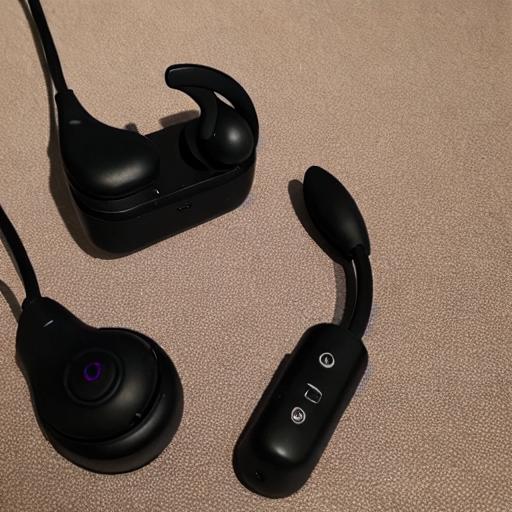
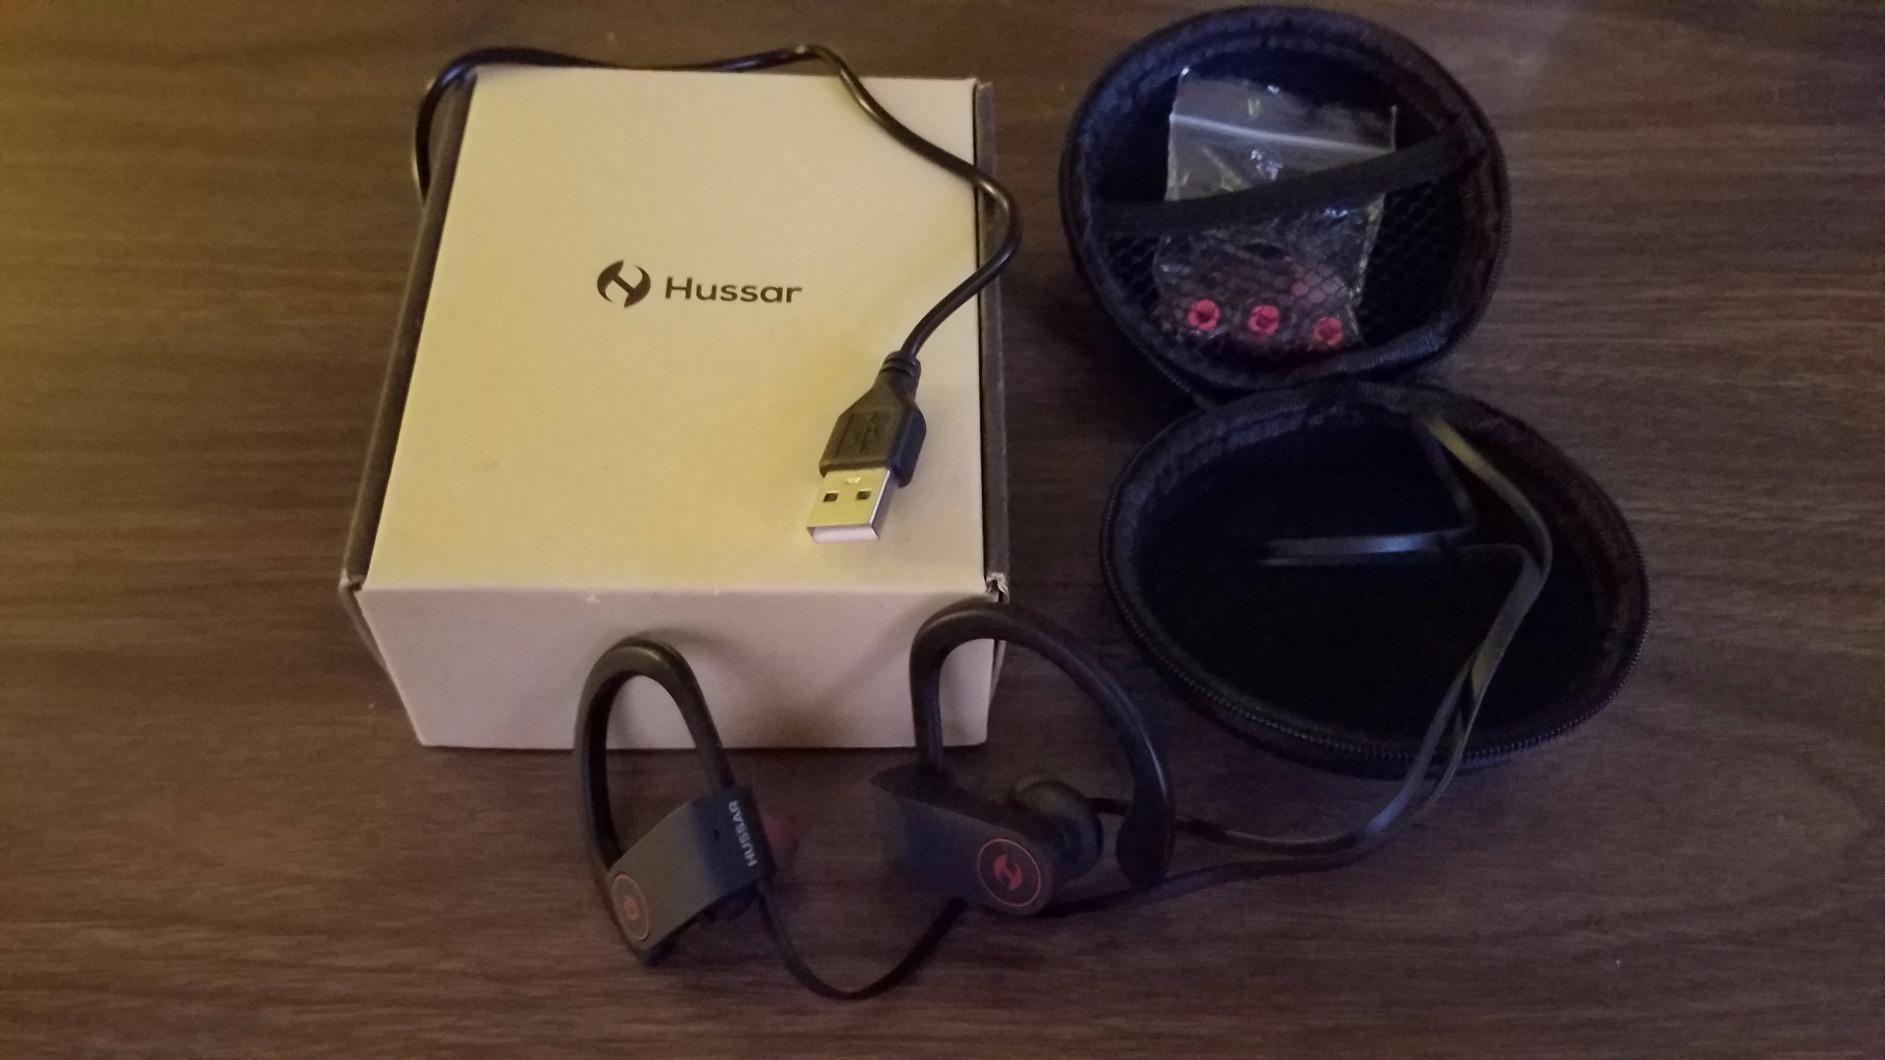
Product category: headphones
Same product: no